Isabelle Daza

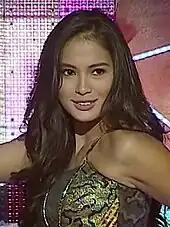
Daza on "Eat Bulaga!" in 2019

Daza started her career in 2005 as a print and ramp model. After graduating from De La Salle University, she worked as a preschool teacher. She signed a contract with Sparkle GMA Artist Center with her manager, Leo Domingez, and made her debut on "Party Pilipinas". In an interview with "The Philippine Star", Daza admits that she is still trying to "figure out" her career in acting and she is continuously taking workshops, but her main interest is in hosting. Her first attempt in TV hosting was on a game show with boxing champion Manny Pacquiao, entitled "Show Me Da Manny" (later renamed "Manny Many Prizes".) On August 2, 2011, Daza was launched as the New Face of "Sophie Paris Philippines". In late December 2011, Daza joined the longest-running noontime show "Eat Bulaga!" where she later became a regular co-host.